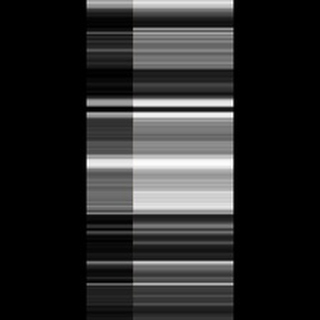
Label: sugarcane_rust